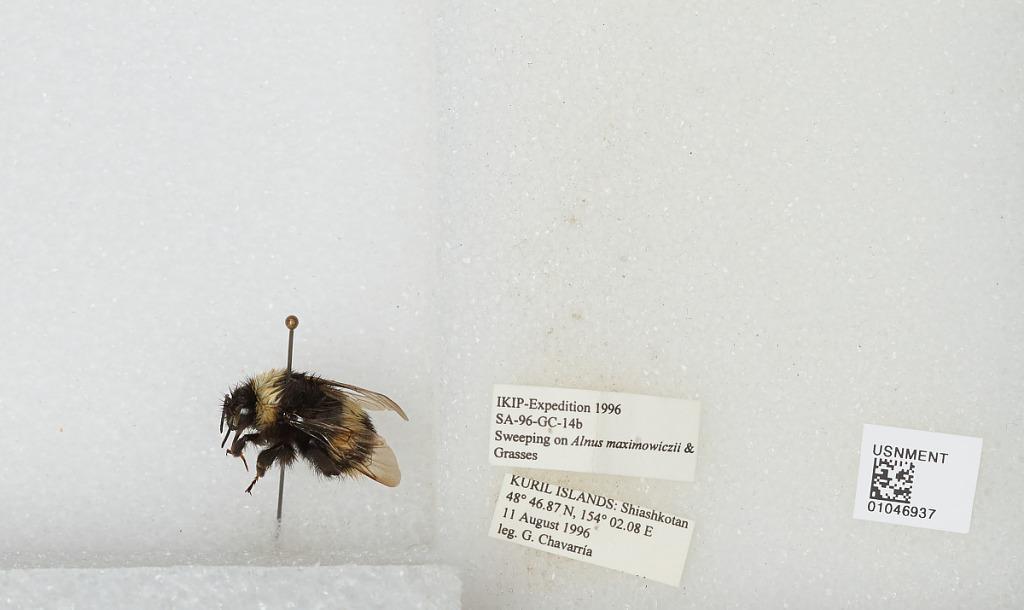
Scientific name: Bombus sp.
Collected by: G. Chavarria
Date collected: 1996-8-11
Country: Russia
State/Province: Sakhalin
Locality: Kuril Islands, Shiashkotan Island
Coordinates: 48.7811, 154.035